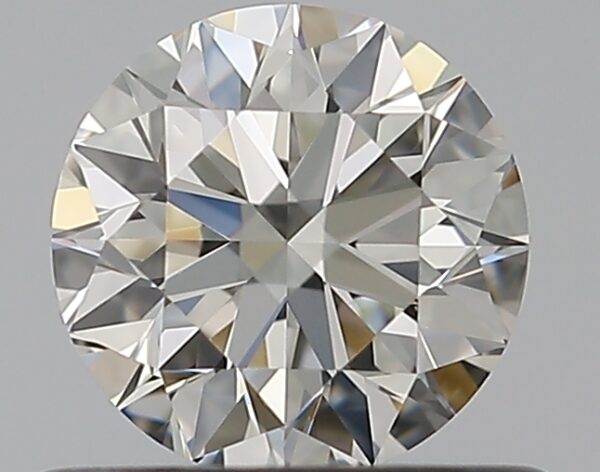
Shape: round
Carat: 0.5
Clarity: VVS2
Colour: J
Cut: EX
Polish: EX
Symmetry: EX
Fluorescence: N
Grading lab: GIA
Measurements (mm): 5 x 5.04 x 3.15